Charles de Villers

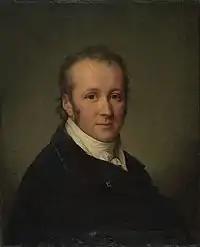
Charles de Villers by the artist Friedrich Carl Gröger, date unknown, c1800

Charles François Dominique de Villers (4 November 1765 – 26 February 1815) was a French philosopher. He was mainly responsible for translating the philosophy of Immanuel Kant into the French language.